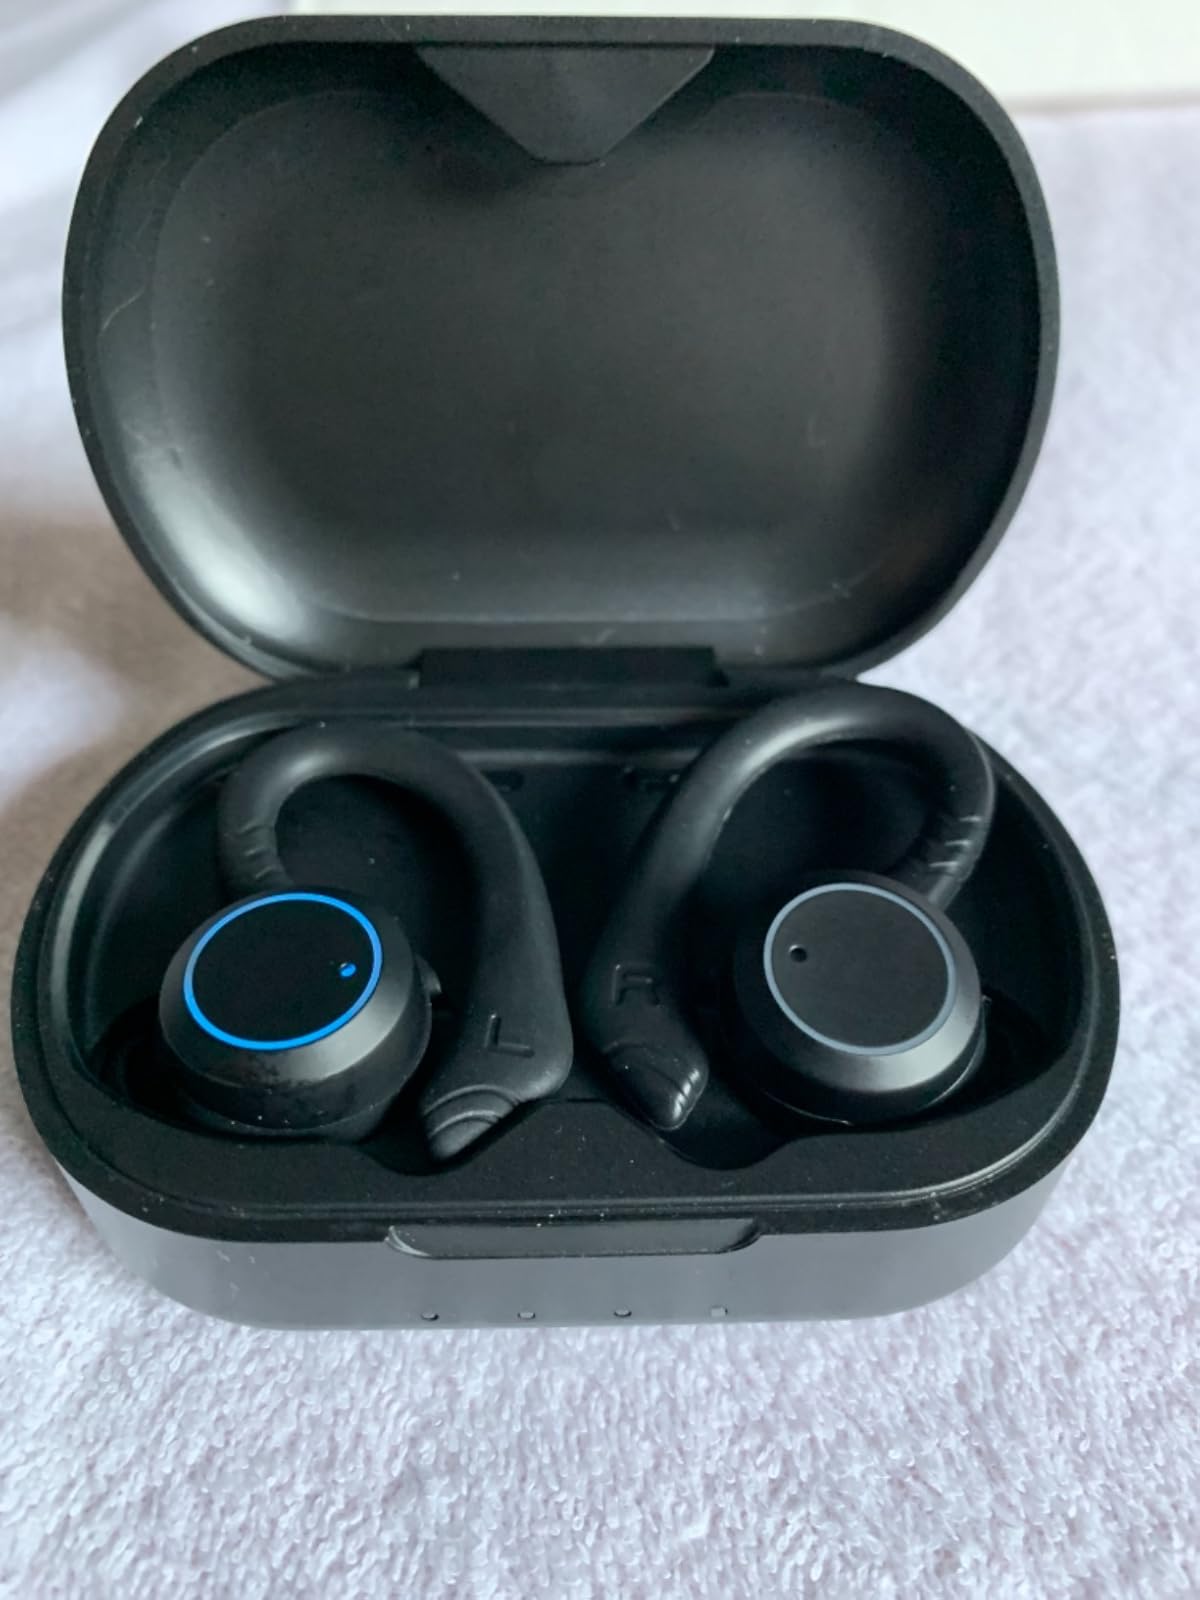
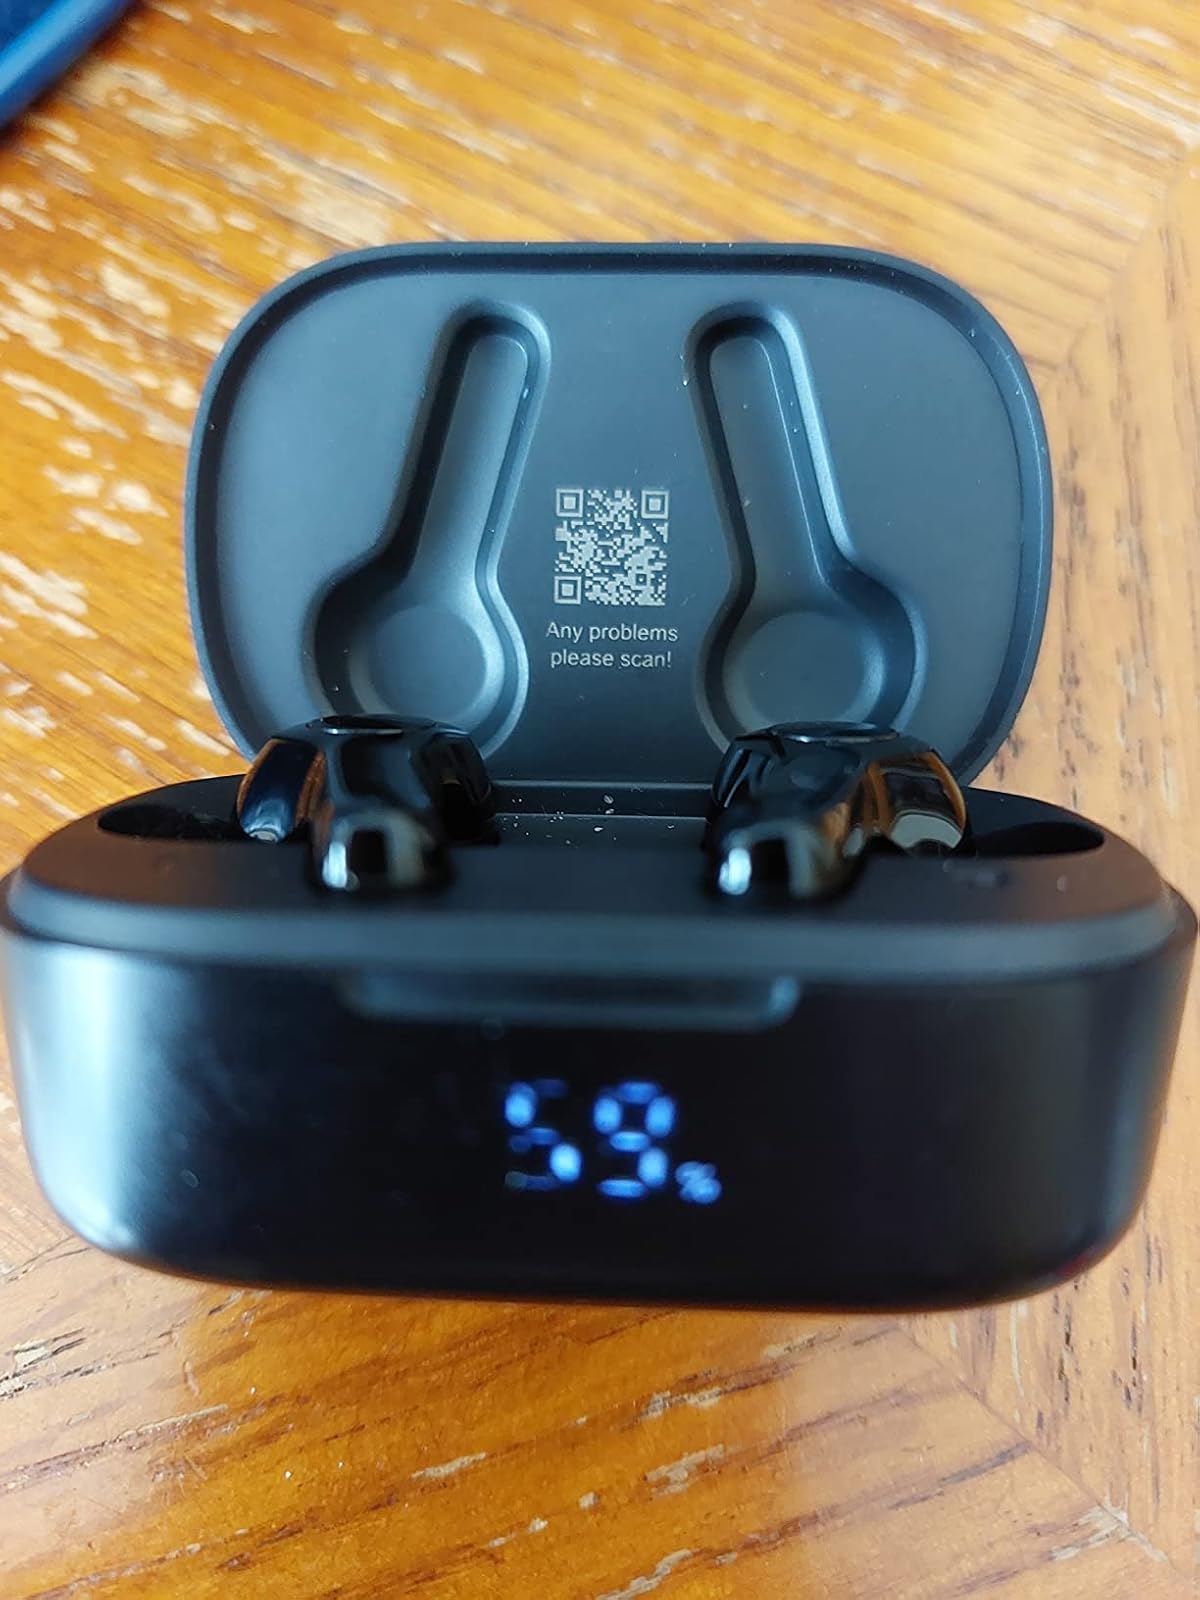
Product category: earbuds
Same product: no